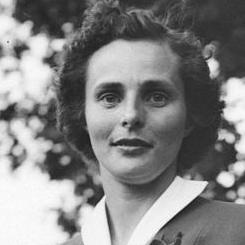
Age: 28